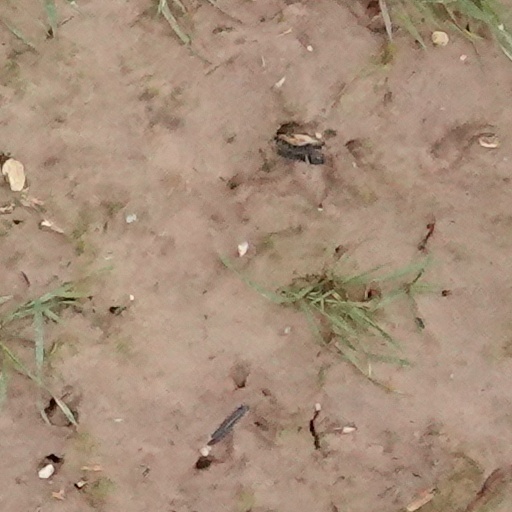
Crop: wheat